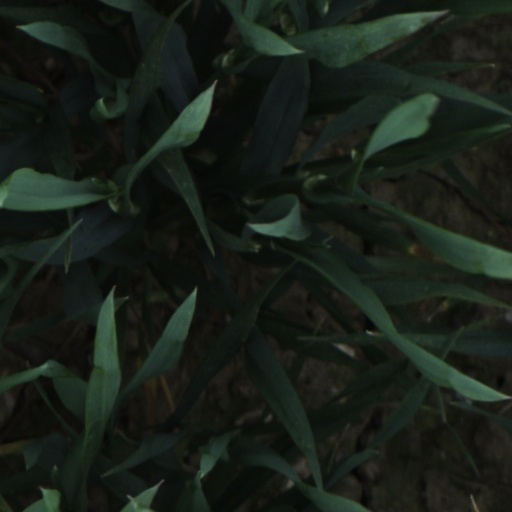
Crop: wheat